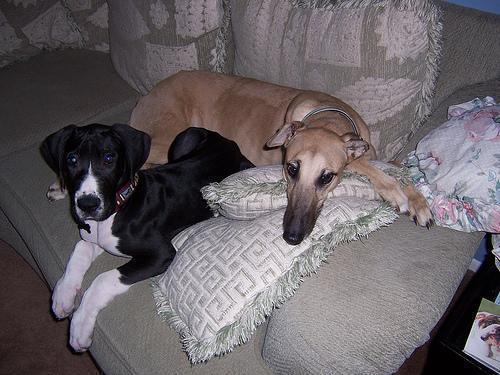
Great_Dane